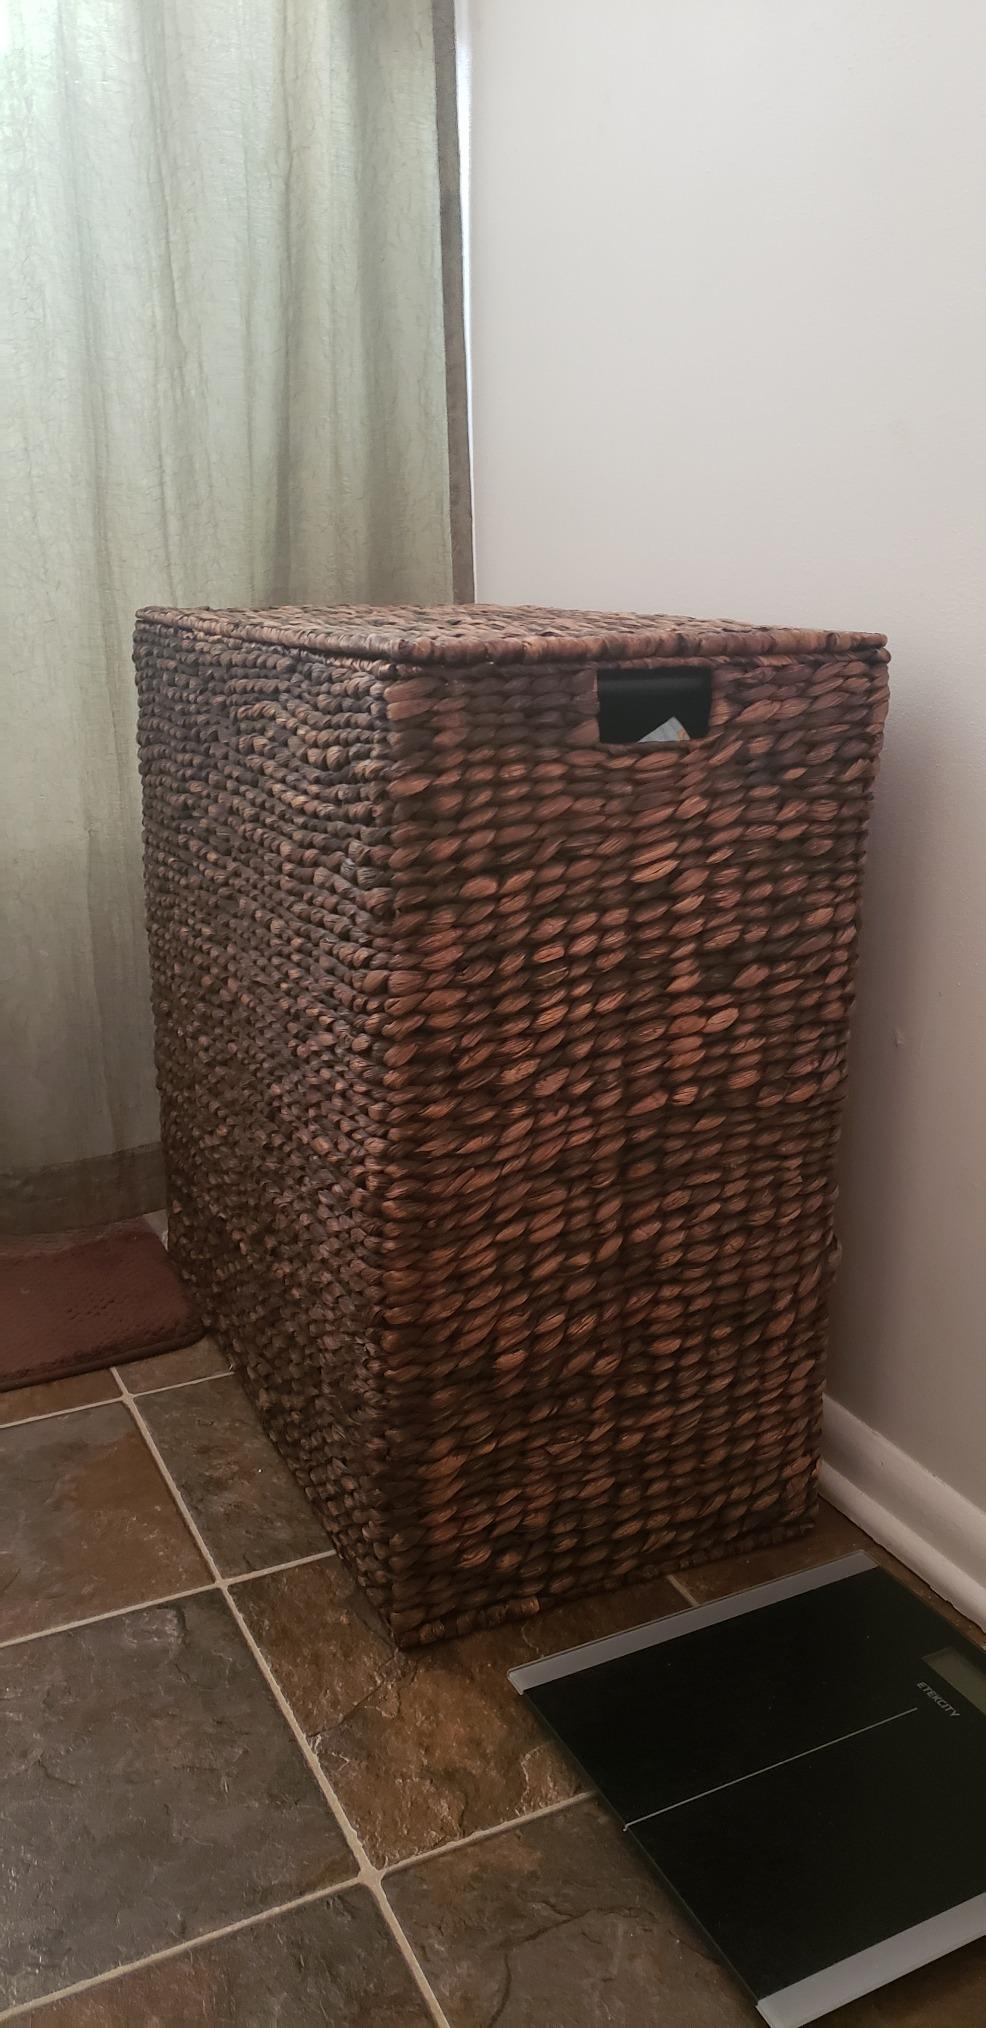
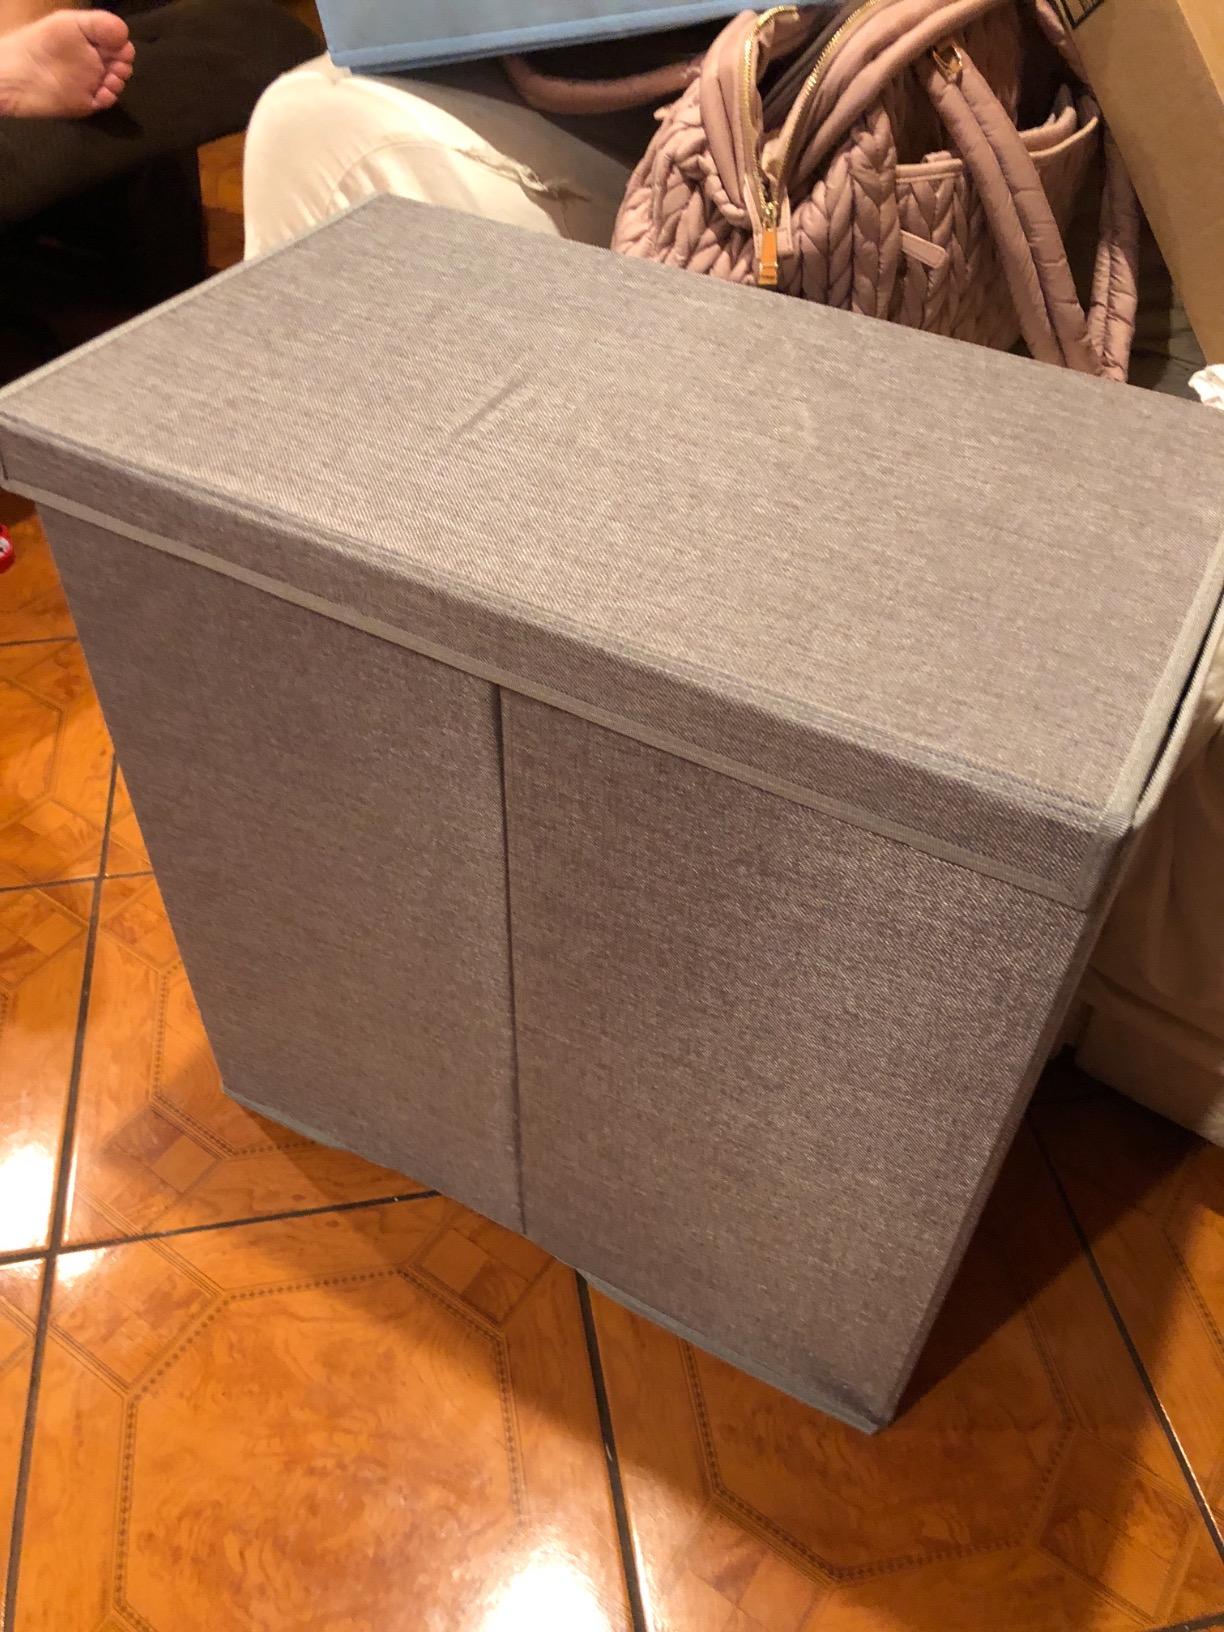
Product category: items_hamper
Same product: no